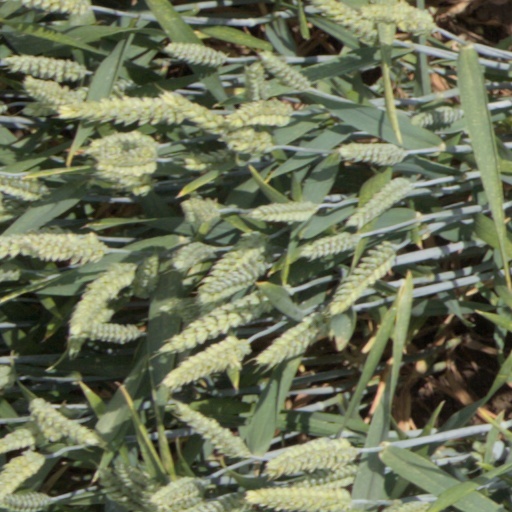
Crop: wheat